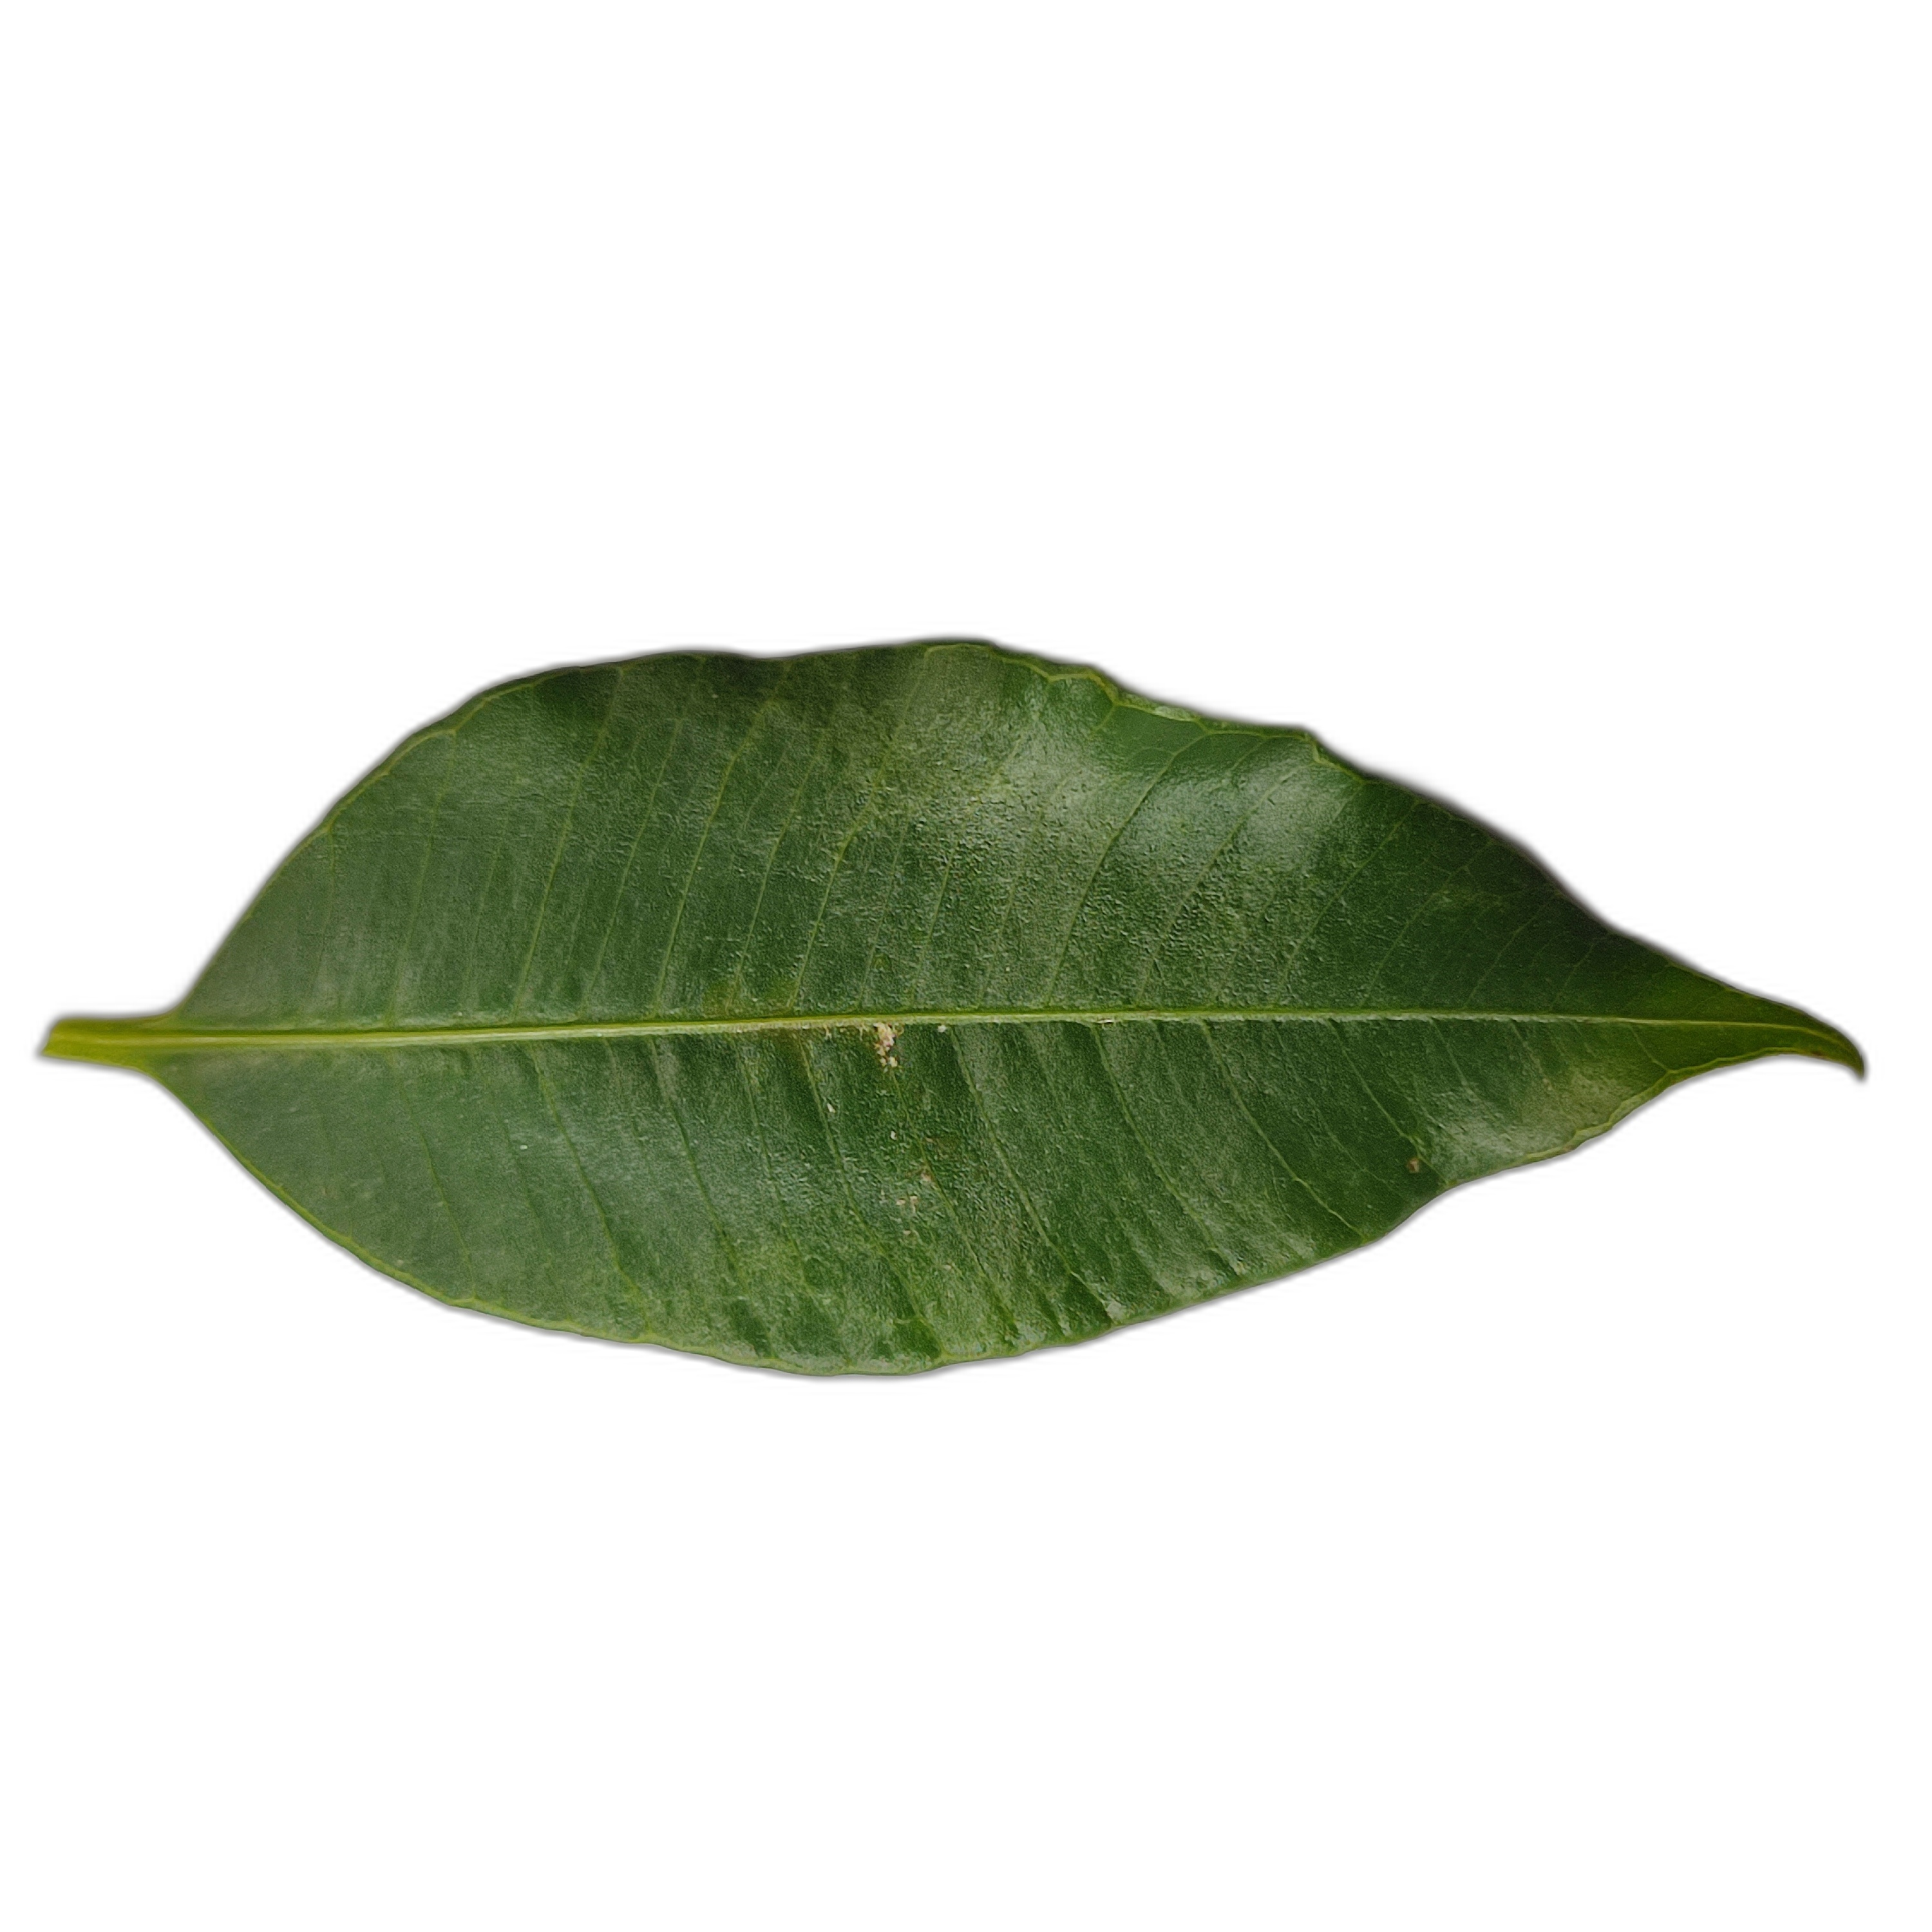
Label: healthy